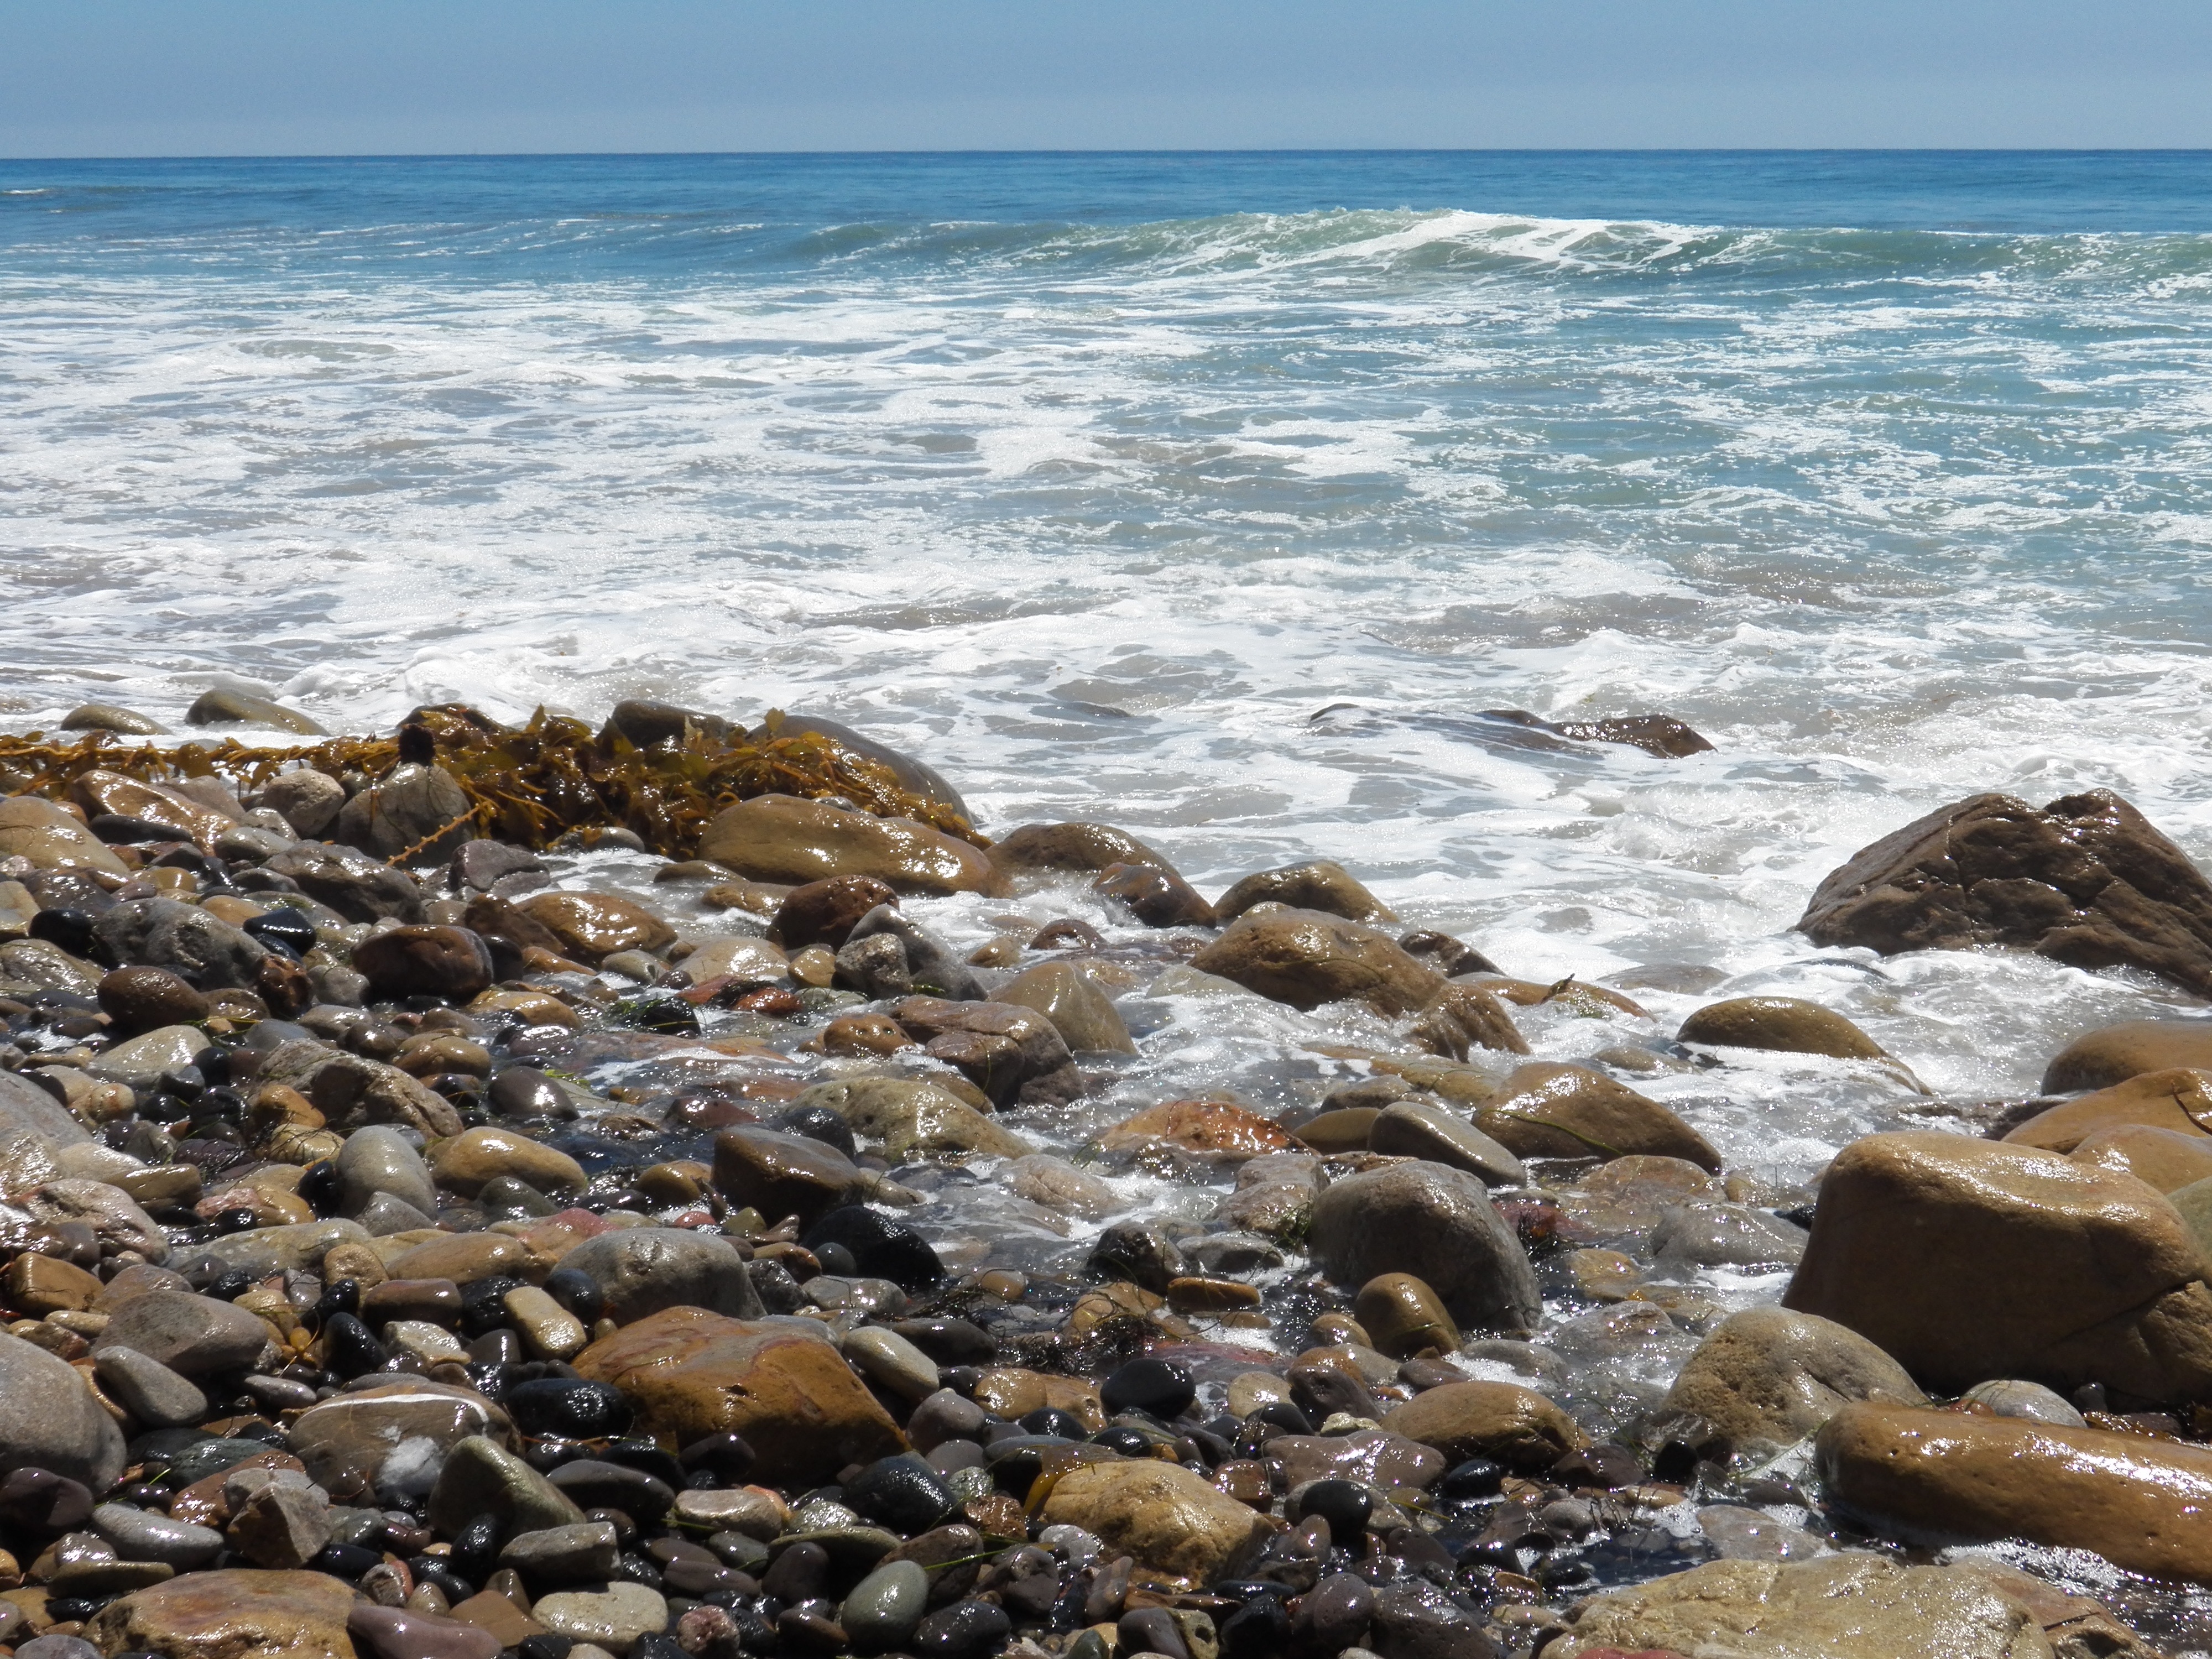
beach, landscape, sea, coast, water, nature, sand, rock, ocean, sunlight, shore, wave, summer, vacation, coastline, seascape, holiday, bay, material, body of water, rocks, sunny, malibu, relaxation, habitat, cape, tide pool, wind wave